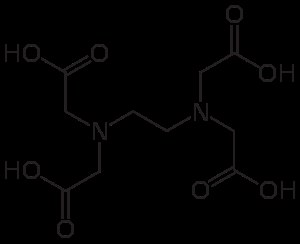
EDTA
EDTA's strukturformel. Klik for stort foto
EDTA eller etylen-diamin-tetra-eddikesyre er et krystallinsk stof, som har sit smeltepunkt ved omtrent 250°. Stoffet virker som chelat, og det bruges som natriumsalt til at binde metaller i kompleks form. Det giver stoffet mange, tekniske anvendelser: medicinsk, i sneglebekæmpelse og ved fremstilling af mikronæringsstofgødninger.